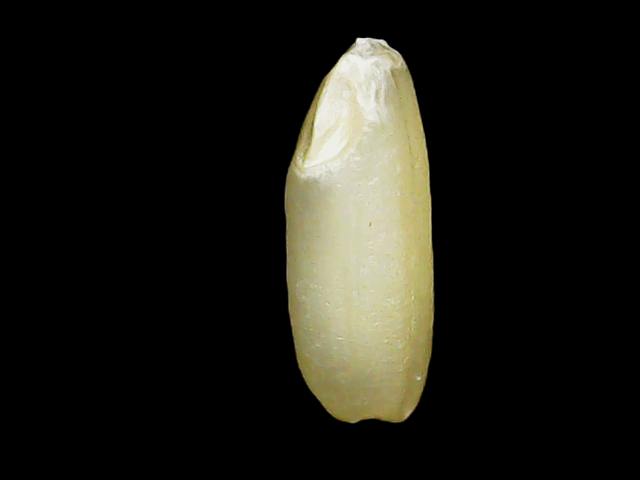
Rice variety: Binadhan23